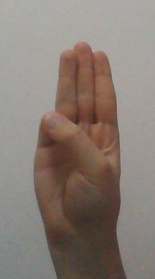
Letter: thaa